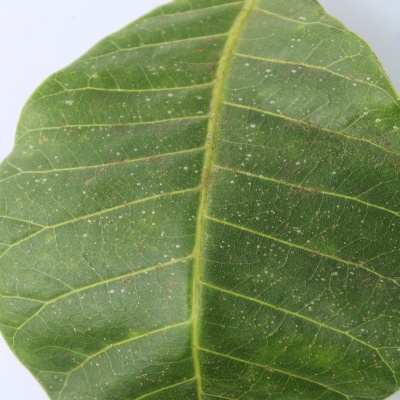
Crop: Cashew
Condition: red rust